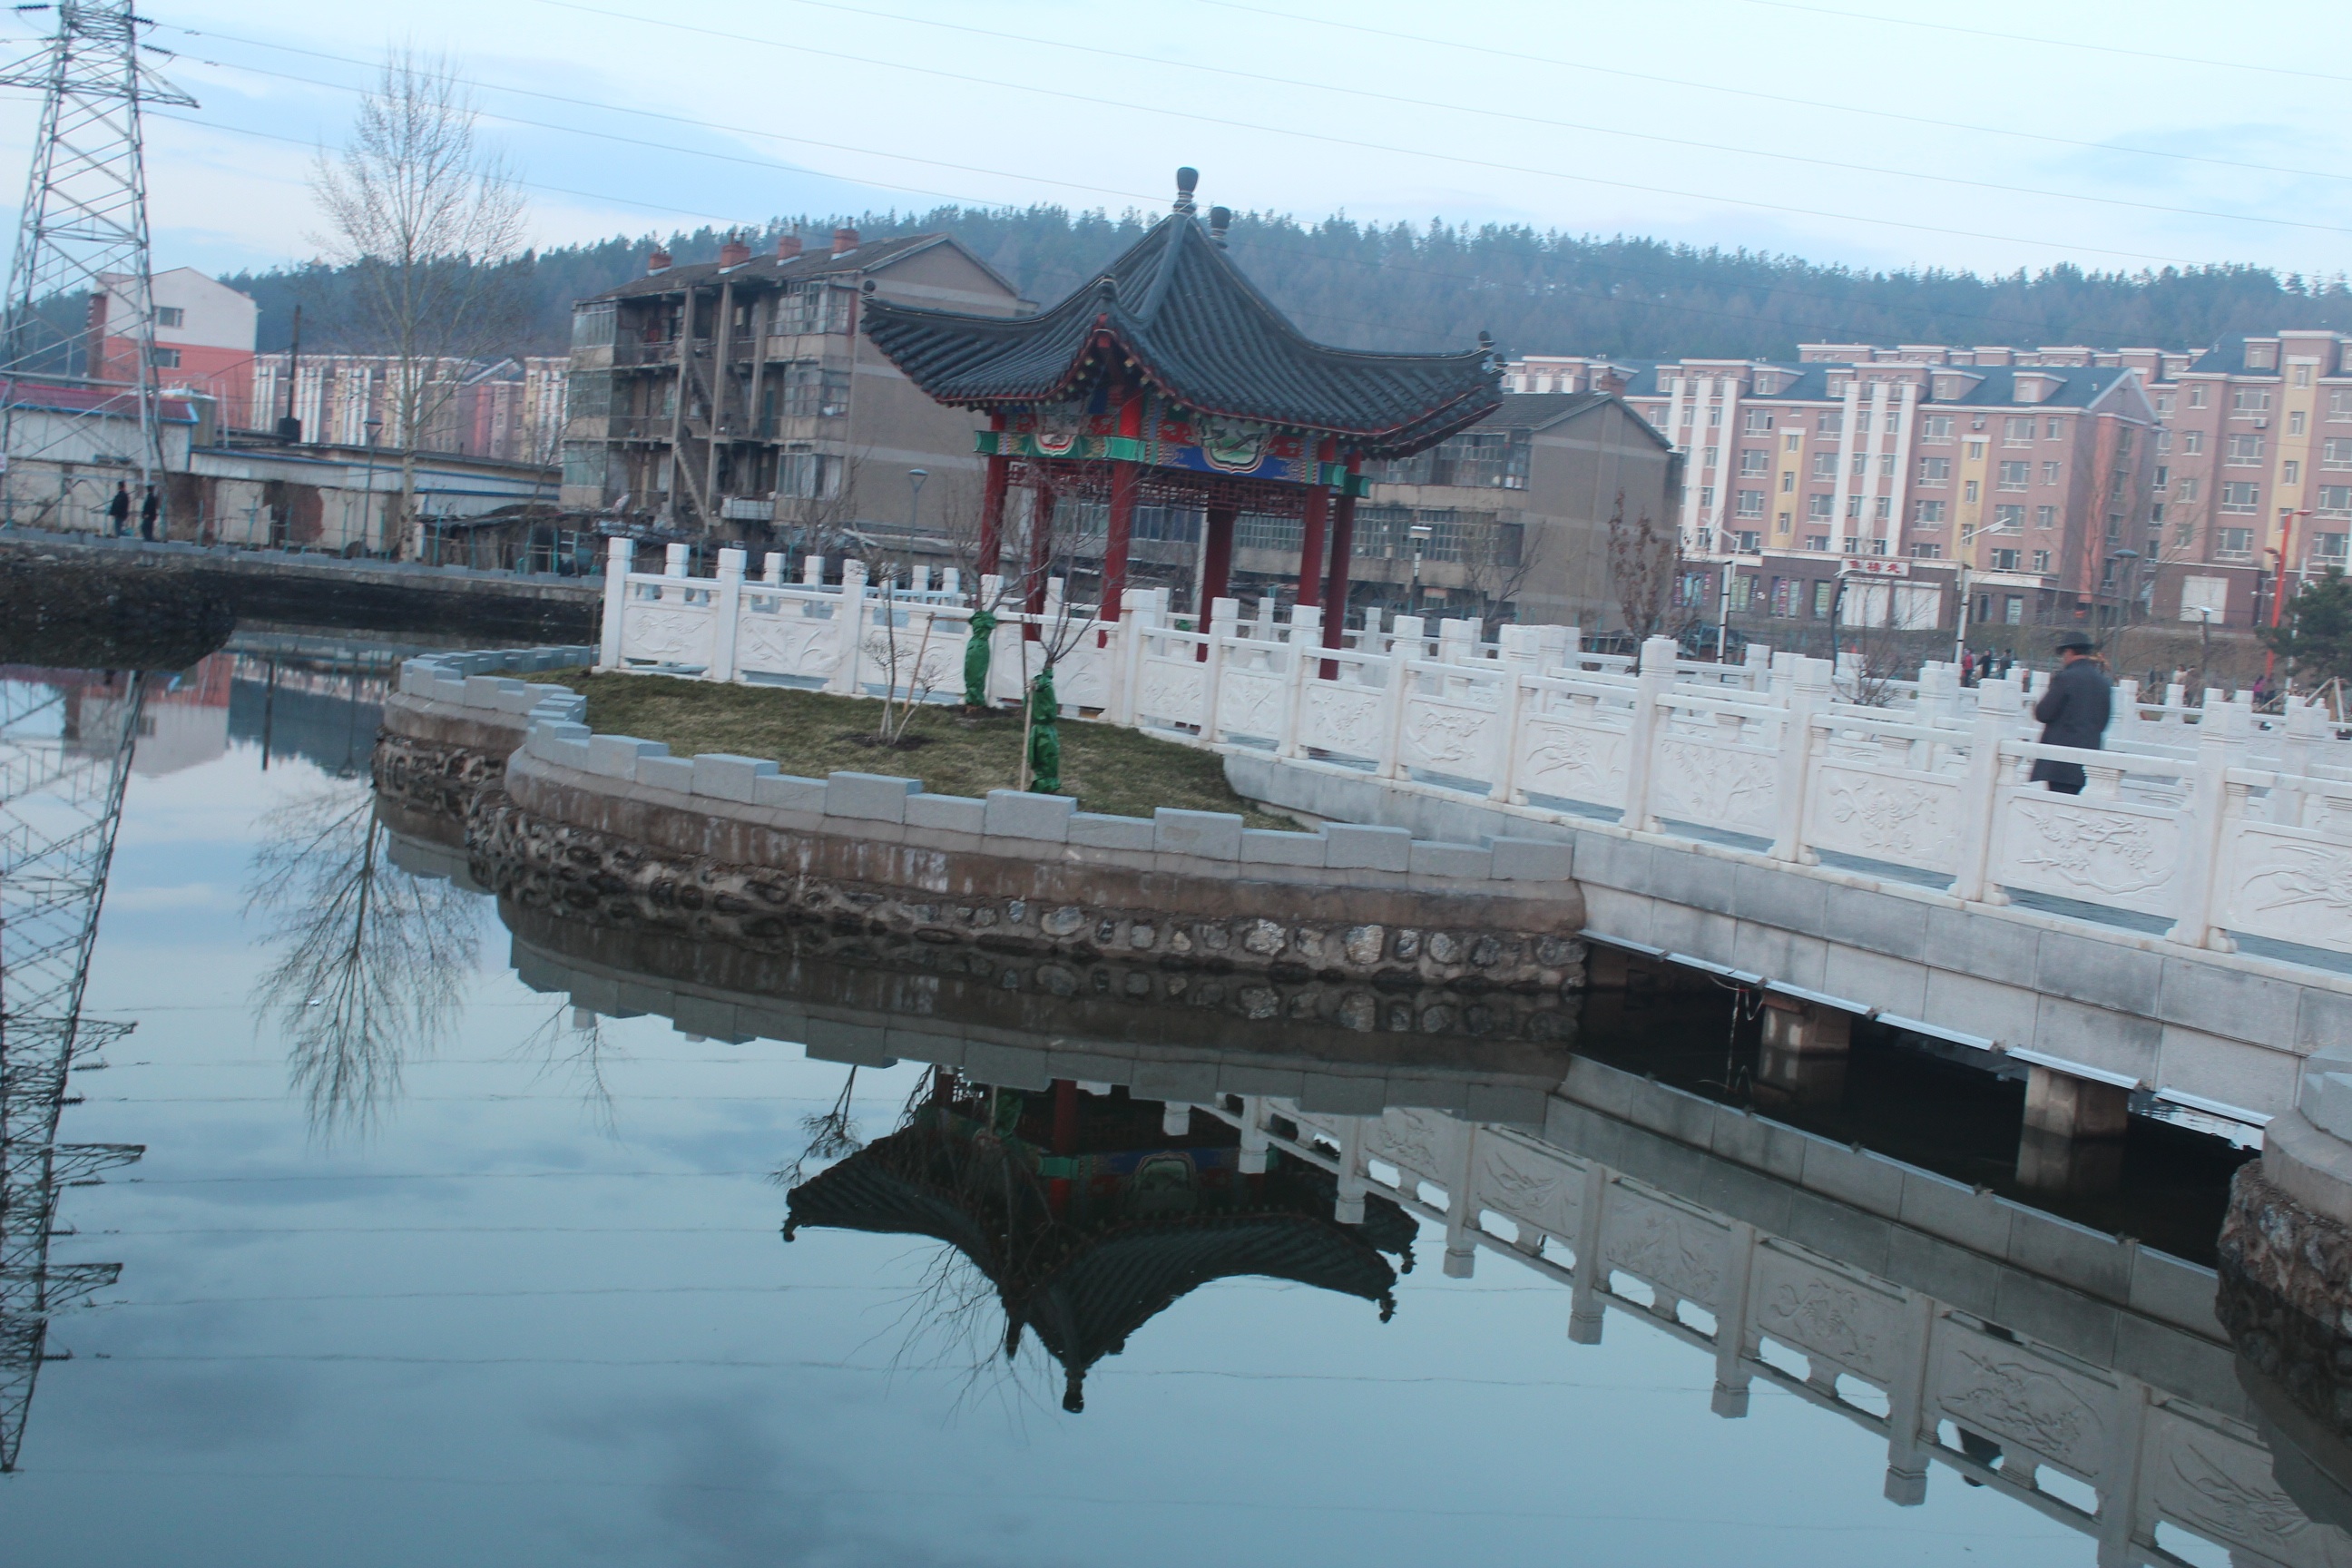
water, dock, bridge, river, canal, reflection, marina, waterway